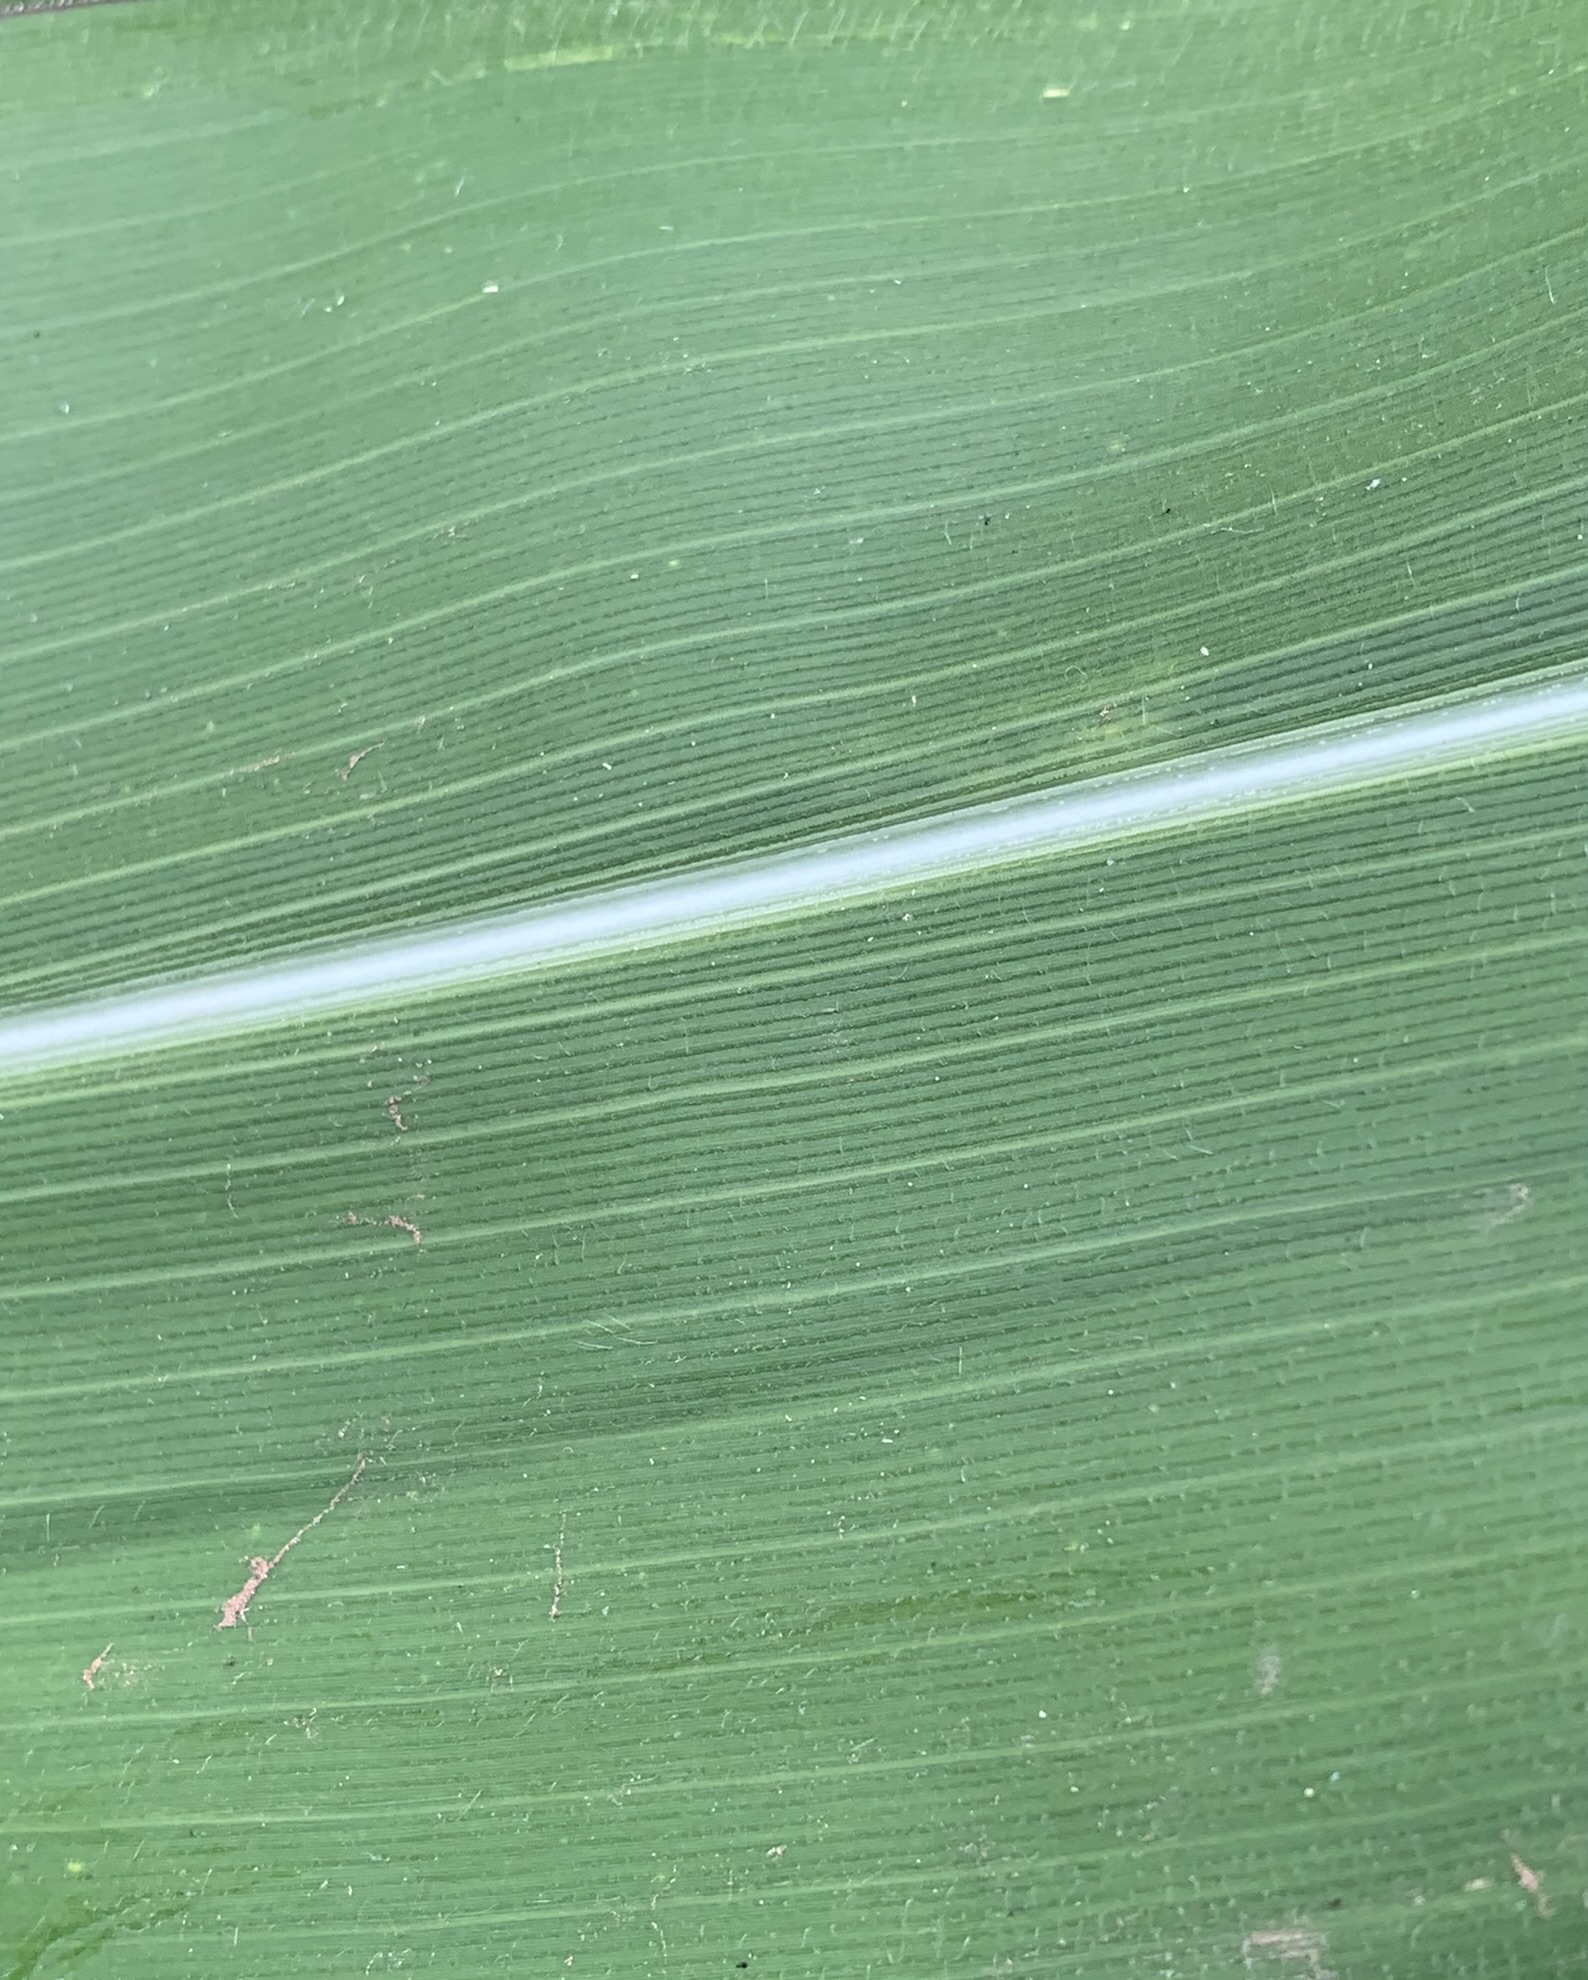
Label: Healthy